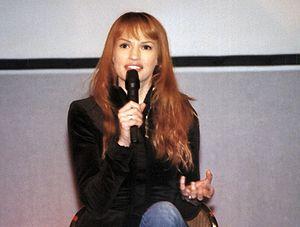
L'actrice américaine Jolene Blalock à la convention de science-fiction FedCon XIV à Bonn, Allemagne, 2005.